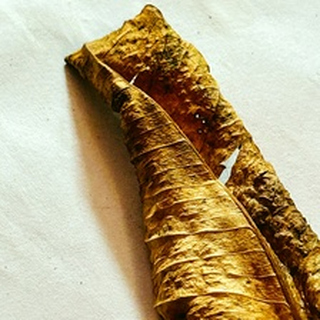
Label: lemon_dry_leaf